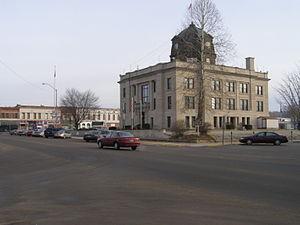
La ville de Spencer est le siège du comté d'Owen, situé dans l'Indiana, aux États-Unis. Sa population était de 2 217 habitants lors du recensement de 2010.